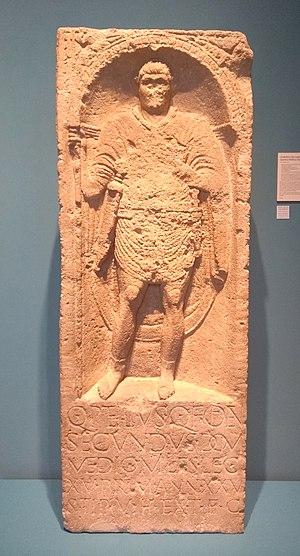
La Cingulum militare était la ceinture de l'équipement personnel du soldat de l'armée romaine pour ceinturer sa tunique et porter ses épées, aussi bien le gladius que le pugio.